Verveine du Velay

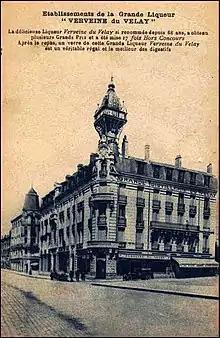
Postcard view of the "Grande Distillerie du Velay Rumillet-Charretier" in Le-Puy-en-Velay.

Rumillet subsequently took up politics, first as a town councillor in Le-Puy-en-Velay from 1880 to 1892, and then as a deputy for Haute-Loire from 1885 to 1889.